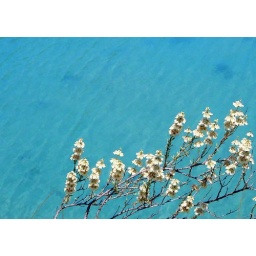
Blue water of Khanour lake - near Islamabad!